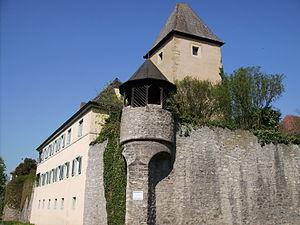
Ochsenfurt est une ville de l'arrondissement de Wurtzbourg en Basse-Franconie, située à l'extrémité sud du Triangle du Main. La vieille ville historique est une forteresse médiévale en grande partie conservée avec sa muraille et ses nombreuses tours et portes. Dans le centre, on peut voir un grand nombre de vieilles maisons à colombages et d'auberges ornées de statuettes ou d'enseignes en fer forgé.